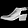
Label: Ankle boot